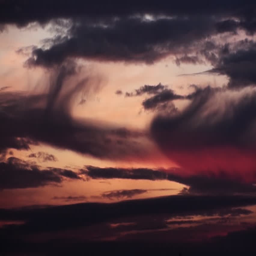
this is a cinematic dramatic time lapse .